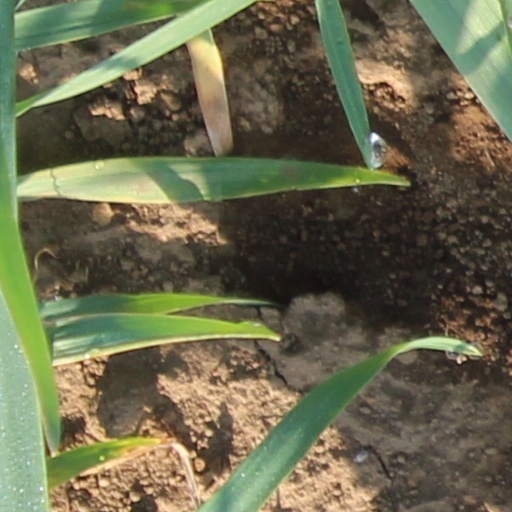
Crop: wheat